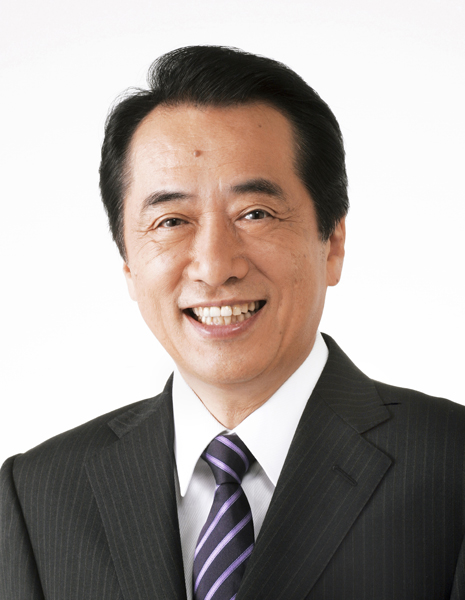
นาโอโตะ คัง

| name = นาโอโตะ คัง
| native_name_lang = ja
| image = Naoto Kan 20071221.jpg
| caption = ภาพถ่ายทางการ, ค.ศ. 2007
| office = นายกรัฐมนตรีญี่ปุ่น
| monarch = อากิฮิโตะ
| term_start = 8 มิถุนายน ค.ศ. 2010
| term_end = 2 กันยายน ค.ศ. 2011
| predecessor = ยูกิโอะ ฮาโตยามะ
| successor = โยชิฮิโกะ โนดะ
| office1 = หัวหน้าฝ่ายค้าน
| term_start1 = 31 ธันวาคม ค.ศ. 1997
| term_end1 = 25 กันยายน ค.ศ. 1999
| predecessor1 = อิจิโร โอซาวะ
| successor1 = ยูกิโอะ ฮาโตยามะ
| office2 = Minister of Finance (Japan)|รัฐมนตรีว่าการกระทรวงการคลังคนที่ 71
| primeminister2 = ยูกิโอะ ฮาโตยามะ
| term_start2 = 6 มกราคม ค.ศ. 2010
| term_end2 = 8 มิถุนายน ค.ศ. 2010
| predecessor2 = ฮิโรฮิซะ ฟูจิอิ
| successor2 = โยชิฮิโกะ โนดะ
| office3 = รองนายกรัฐมนตรีญี่ปุ่น
| primeminister3 = ยูกิโอะ ฮาโตยามะ
| term_start3 = 16 กันยายน ค.ศ. 2009
| term_end3 = 8 มิถุนายน ค.ศ. 2010
| predecessor3 = วาตารุ คูโบะ (1996)
| successor3 = คัตสึยะ โอกาดะ (2012)
| office4 = รัฐมนตรีว่าการกระทรวงเศรษฐกิจและการคลัง
| primeminister4 = ยูกิโอะ ฮาโตยามะ
| term_start4 = 16 กันยายน ค.ศ. 2009
| term_end4 = 8 มิถุนายน ค.ศ. 2010
| predecessor4 = โยชิมาซะ ฮายาชิ
| successor4 = ซาโตชิ อาราอิ
| office5 = รัฐมนตรีว่าการกระทรวงมหาดไทยผู้รับผิดชอบด้านยุทธศาสตร์ชาติ
| primeminister5 = ยูกิโอะ ฮาโตยามะ
| term_start5 = 16 กันยายน ค.ศ. 2009
| term_end5 = 6 มกราคม ค.ศ. 2010
| predecessor5 = สถาปนาตำแหน่ง
| successor5 = โยชิโตะ เซ็งโงกุ
| office6 = รัฐมนตรีว่าการกระทรวงวิทยาศาสตร์และเทคโนโลยี
| primeminister6 = ยูกิโอะ ฮาโตยามะ
| term_start6 = 16 กันยายน ค.ศ. 2009
| term_end6 = 6 มกราคม ค.ศ. 2010
| predecessor6 = เซโกะ โนดะ
| successor6 = ทัตสึโอะ คาวาบาตะ
| office7 = Ministry of Health, Labour and Welfare (Japan)|รัฐมนตรีว่าการกระทรวงสาธารณสุขและสวัสดิการ
| primeminister7 = รีวตาโร ฮาชิโมโตะ
| term_start7 = 11 มกราคม ค.ศ. 1996
| term_end7 = 7 พฤศจิกายน ค.ศ. 1996
| predecessor7 = ชูเรียว โมริอิ
| successor7 = จุนอิจิโร โคอิซูมิ
| office8 = สมาชิกสภาผู้แทนราษฎรญี่ปุ่น|สภาผู้แทนราษฎร จากโตเกียว
| constituency8 = Tokyo 18th district|เขตที่ 18
| term_start8 = 22 ตุลาคม ค.ศ. 2017
| predecessor8 = มาซาตาดะ สึจิยะ
| majority8 = 1,046 (0.44%)
| constituency9 = Tokyo proportional representation block|พื้นที่เลือกตั้งระบบสัดส่วนโตเกียว
| term_start9 = 16 ธันวาคม ค.ศ. 2012
| term_end9 = 22 ตุลาคม ค.ศ. 2017
| predecessor9 = ฮิเดฮิโระ มิตานิ
| successor9 = ชุนซูเกะ อิโตะ
| constituency10 = เขตที่ 18
| term_start10 = 20 ตุลาคม ค.ศ. 1996
| term_end10 = 16 ธันวาคม ค.ศ. 2012
| predecessor10 = "สถาปนาเขตเลือกตั้ง"
| successor10 = มาซาตาดะ สึจิยะ
| constituency11 = Tokyo 7th district (1947–93)|เขตที่ 7
| term_start11 = 17 กรกฎาคม ค.ศ. 1980
| term_end11 = 20 ตุลาคม ค.ศ. 1996
| predecessor11 = คิโยชิ โอโนะ
| successor11 = "ยุบเลิกเขตเลือกตั้ง"
| birth_place = อูเบะ จังหวัดยามางูจิ การยึดครองญี่ปุ่น|จักรวรรดิญี่ปุ่น
| party = Constitutional Democratic Party of Japan|CDP
| otherparty = Socialist Democratic Federation (Japan)|SDF (ก่อน ค.ศ. 1993)พรรคใหม่ซากิงาเกะ|NPS (1993–1996)พรรคประชาธิปไตย (ญี่ปุ่น, 1996)|DPJ(96) (1996–1998)พรรคประชาธิปไตยญี่ปุ่น|DPJ(98) (1998–2016)พรรคประชาธิปไตย (ญี่ปุ่น)|DP (2016–2017)
| children = 2
| alma_mater = สถาบันเทคโนโลยีแห่งโตเกียว
| website = เว็บไซต์ทางการ
| primeminister1 = รีวตาโร ฮาชิโมโตะเคโซ โอบูจิ
นาโอโตะ คัง (; เกิดวันที่ 10 ตุลาคม ค.ศ. 1946 — ) เป็นนักการเมืองชาวญี่ปุ่นที่ดำรงตำแหน่งนายกรัฐมนตรีญี่ปุ่นและประธานพรรคประชาธิปไตยญี่ปุ่น (DPJ) ในเดือนมิถุนายน ค.ศ. 2010 ถึงกันยายน ค.ศ. 2011
คังเป็นนายกรัฐมนตรีคนแรกที่ดำรงตำแหน่งมากกว่าหนึ่งปีนับตั้งแต่จุนอิจิโร โคอิซูมิลาออกใน ค.ศ. 2006 โดยยูกิโอะ ฮาโตยามะ ทาโร อาโซ ยาซูโอะ ฟูกูดะ และชินโซ อาเบะ ผู้ดำรงตำแหน่งก่อนหน้าเขา ทั้งลาออกก่อนกำหนดหรือแพ้การเลือกตั้ง จากนั้นในวันที่ 26 สิงหาคม ค.ศ. 2011 คังประกาศลาออก ทำให้โยชิฮิโกะ โนดะ2011 Democratic Party (Japan, 1998) leadership election|ได้รับเลือกเป็นผู้สืบทอดรัฐธรรมนูญญี่ปุ่นมาตราที่ 6
เมื่อวันที่ 1 สิงหาคม ค.ศ. 2012 พัน กี-มุน เลขาธิการสหประชาชาติ ประกาศให้คังเป็นหนึ่งในสมาชิกคณะกรรมาธิการระดับสูงของสหประชาชาติเกี่ยวกับวาระการพัฒนาหลัง ค.ศ. 2015 Ban names high-level panel to map out 'bold' vision for future global development efforts "UN News Centre". 31 July 2012.
==ชีวิตช่วงต้นและการศึกษา==
คังเกิดที่อูเบะ จังหวัดยามางูจิ โดยเป็นบุตรคนโตของฮิซาโอะ คัง กรรมการบริหารบริษัทผลิตกระจก Central Glass เขาจบการศึกษาจากสถาบันเทคโนโลยีแห่งโตเกียวใน ค.ศ. 1970 และกลายเป็น"เบ็นริชิ" (ตัวแทน/ทนายความด้านสิทธิบัตร) ที่มีใบอนุญาตใน ค.ศ. 1971
==อาชีพสภาผู้แทนราษฎร==
==ชีวิตส่วนตัว==
คังแต่งงานกับโนบูโกะ คัง|โนบูโกะใน ค.ศ. 1970 โดยโนบูโกะจากจังหวัดโอกายามะมีความสัมพันธ์กับคังที่อาศัยในโตเกียวหลังเข้าเรียนที่วิทยาลัยสึดะ การหมั้นหมายครั้งนี้ถูกคัดค้านจากผู้ปกครอง เนื่องจากทั้งสองเป็นการแต่งงานของลูกพี่ลูกน้อง|ลูกของลุงหรือป้า ทั้งคู่มีลูกชายสองคนชื่อเก็นตาโรและชินจิโร เก็นตาโรเป็นนักรณรงค์เพื่อสิทธิพลเมืองและแพ้การเลือกตั้งสภาล่างใน ค.ศ. 2003 และ 2005 ส่วนชินจิโรเป็นสัตวแพทย์และทำงานในโรงพยาบาลสัตว์ที่เขตเนริมะ โตเกียว
คังได้รับการตั้งชื่อเล่นเป็น "อิระ-คัง" ("คังผู้หงุดหงิด") เนื่องจากชื่อเสียงในด้านโมโหง่าย งานอดิเรกของเขาคือหมากล้อม|โกะ โชงิ และโอริกามิ คังสร้างเครื่องจักรเพื่อคำนวณระบบแต้มไพ่นกกระจอกที่ซับซ้อนและได้ยื่นจดสิทธิบัตรใน ค.ศ. 1973
==อ้างอิง==
== แหล่งข้อมูลอื่น ==
* BBC NEWS&nbsp;– Profile: Naoto Kan
* เว็บไซต์ทางการ
* Democratic Party of Japan
* Japan after Kan: Implications for the DPJ’s Political Future, Q&A with Richard J. Samuels, August 2011
หมวดหมู่:นักการเมืองญี่ปุ่น
หมวดหมู่:นายกรัฐมนตรีญี่ปุ่น
หมวดหมู่:บุคคลจากอูเบะ
หมวดหมู่:ยุคเฮเซ